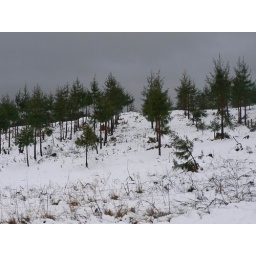
contrast of white snow, and fresh green young trees in plantation